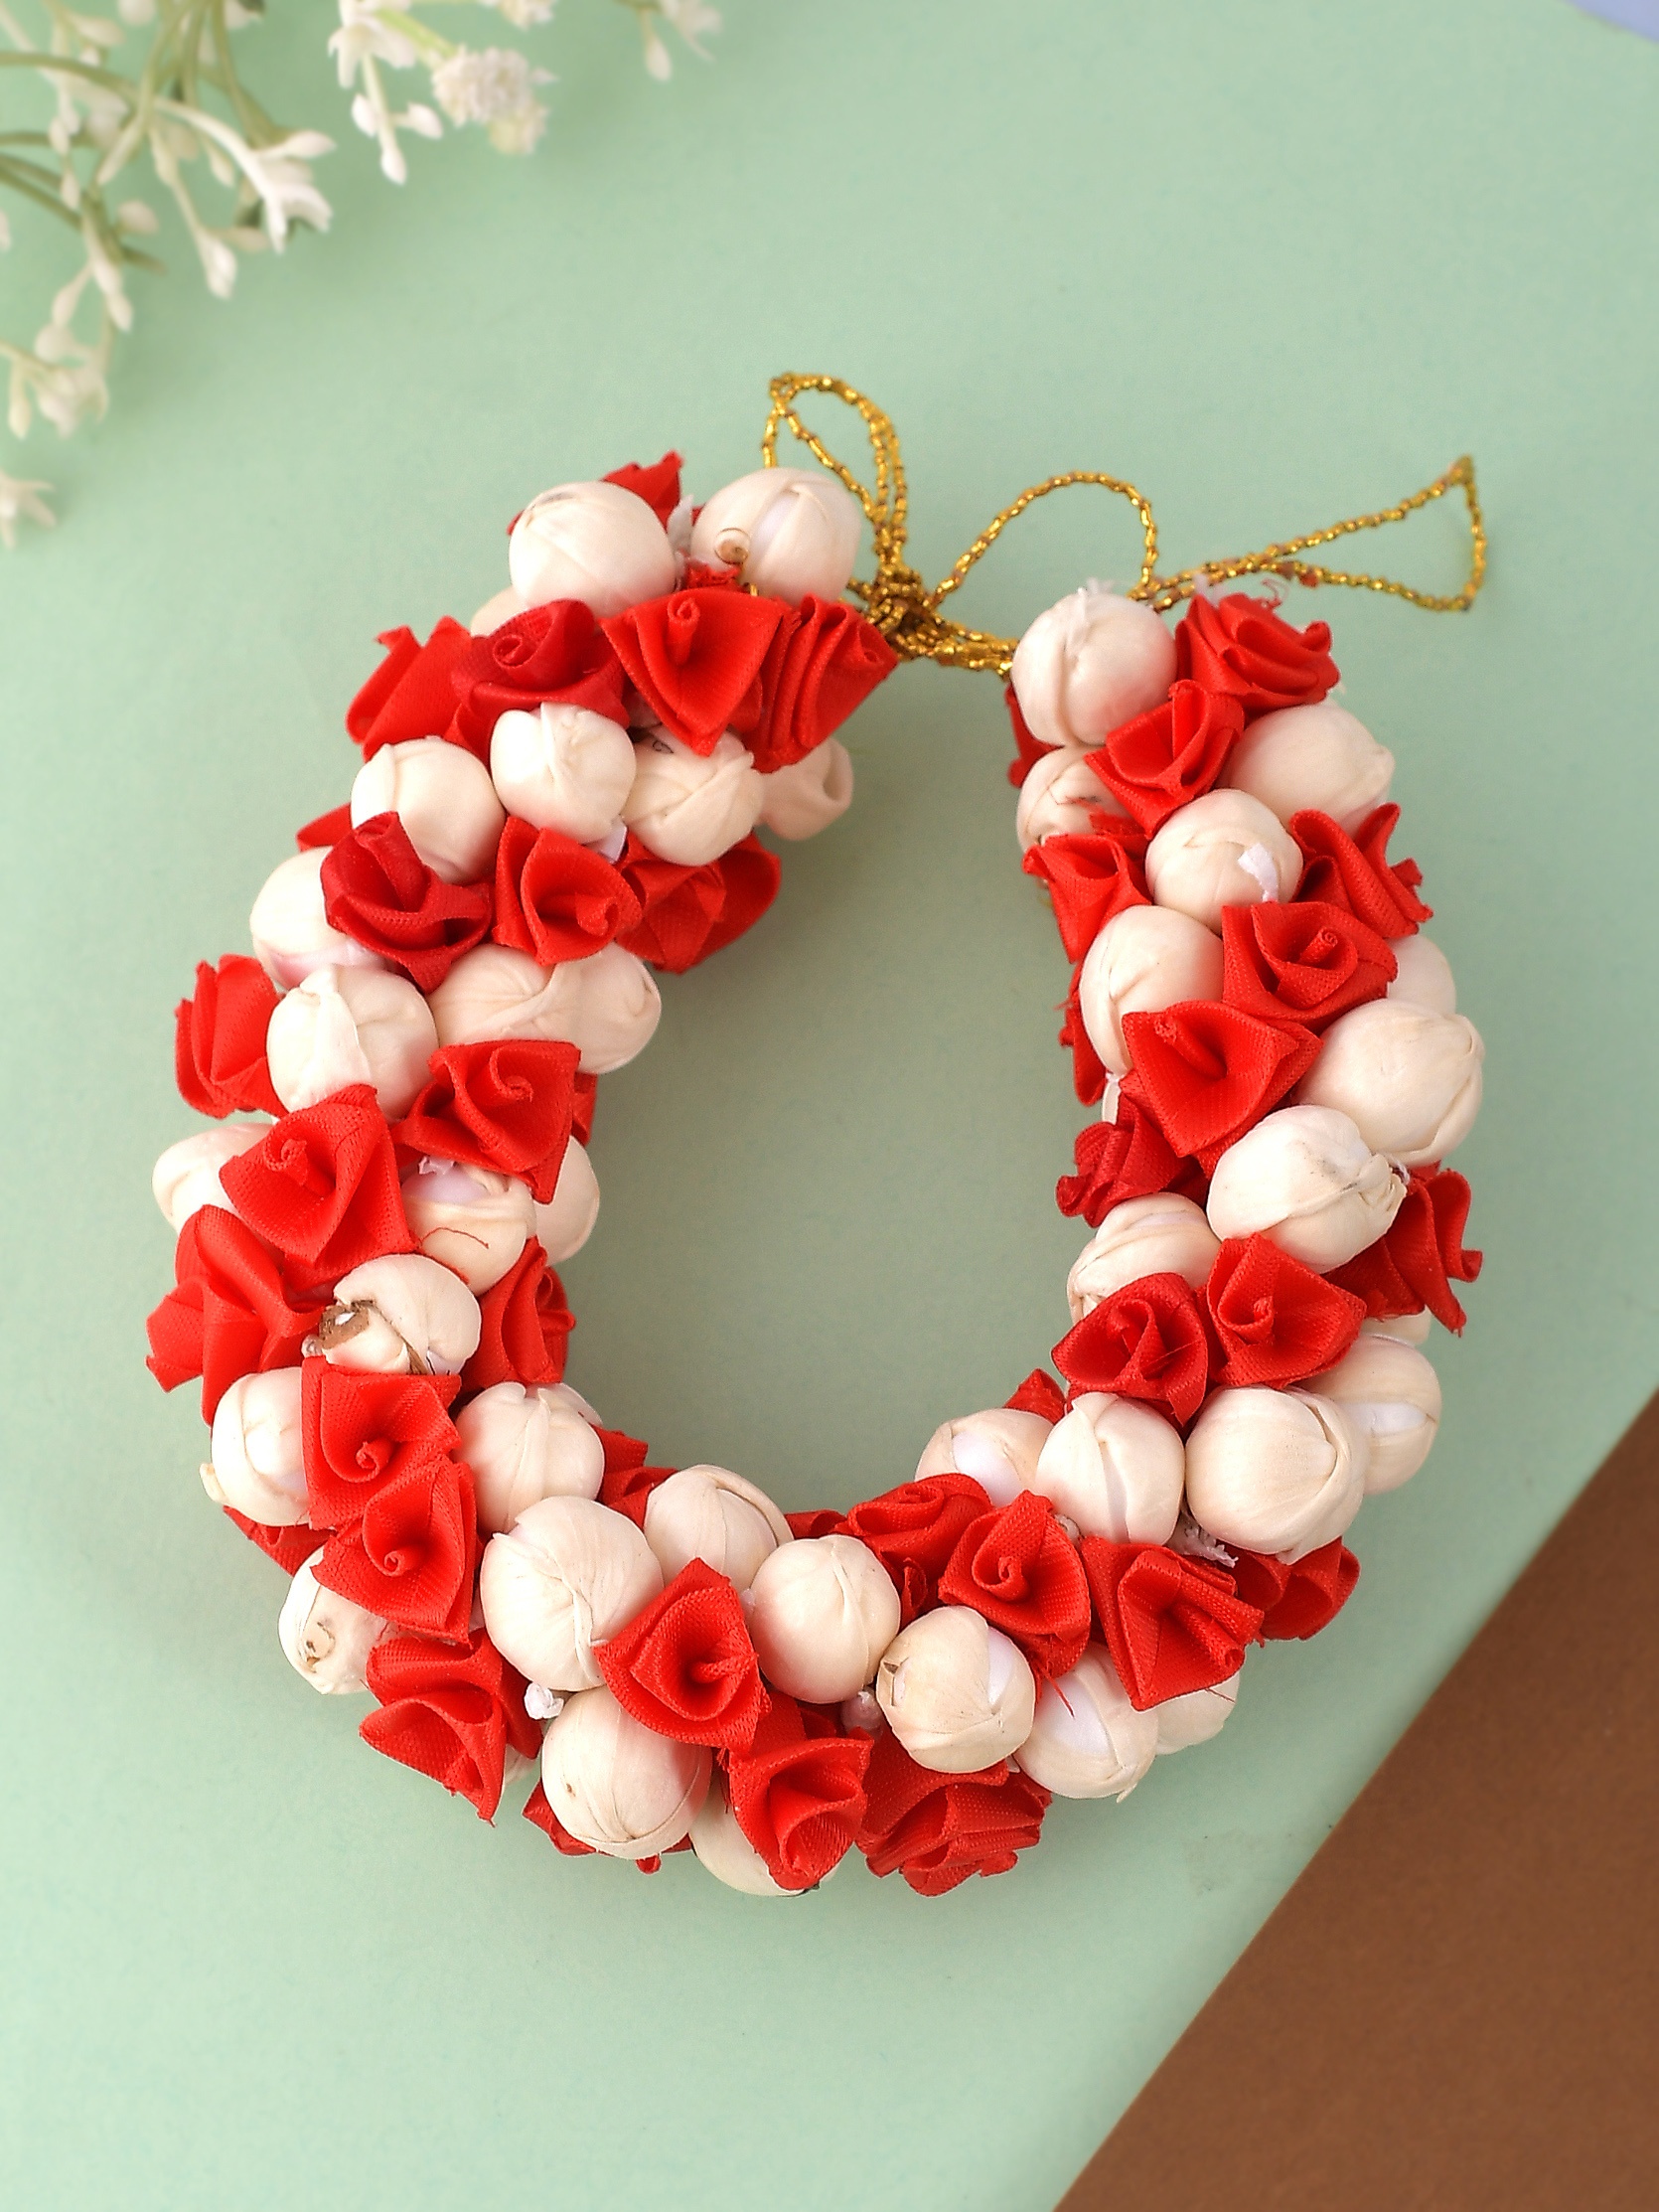
Red floral and white mogra Veni Hair Accessory
Brand: Silvermerc Designs
Look beautiful in this handmade Red Floral and White Mogra Veni Hair Accessory. Crafted from high-quality materials, this elegant piece adds a touch of elegance to any outfit. Perfect for special occasions or everyday wear! Silvermerc Designs presents faux floral hair accessory for your traditional wears and wedding functions. Length of embellishment on Hair accessory : 25 cm with extended thread to tie the ends. Wipe with a clean, dry cloth to remove dust
Category: Apparel & Accessories > Clothing Accessories > Hair Accessories > Hair Wreaths